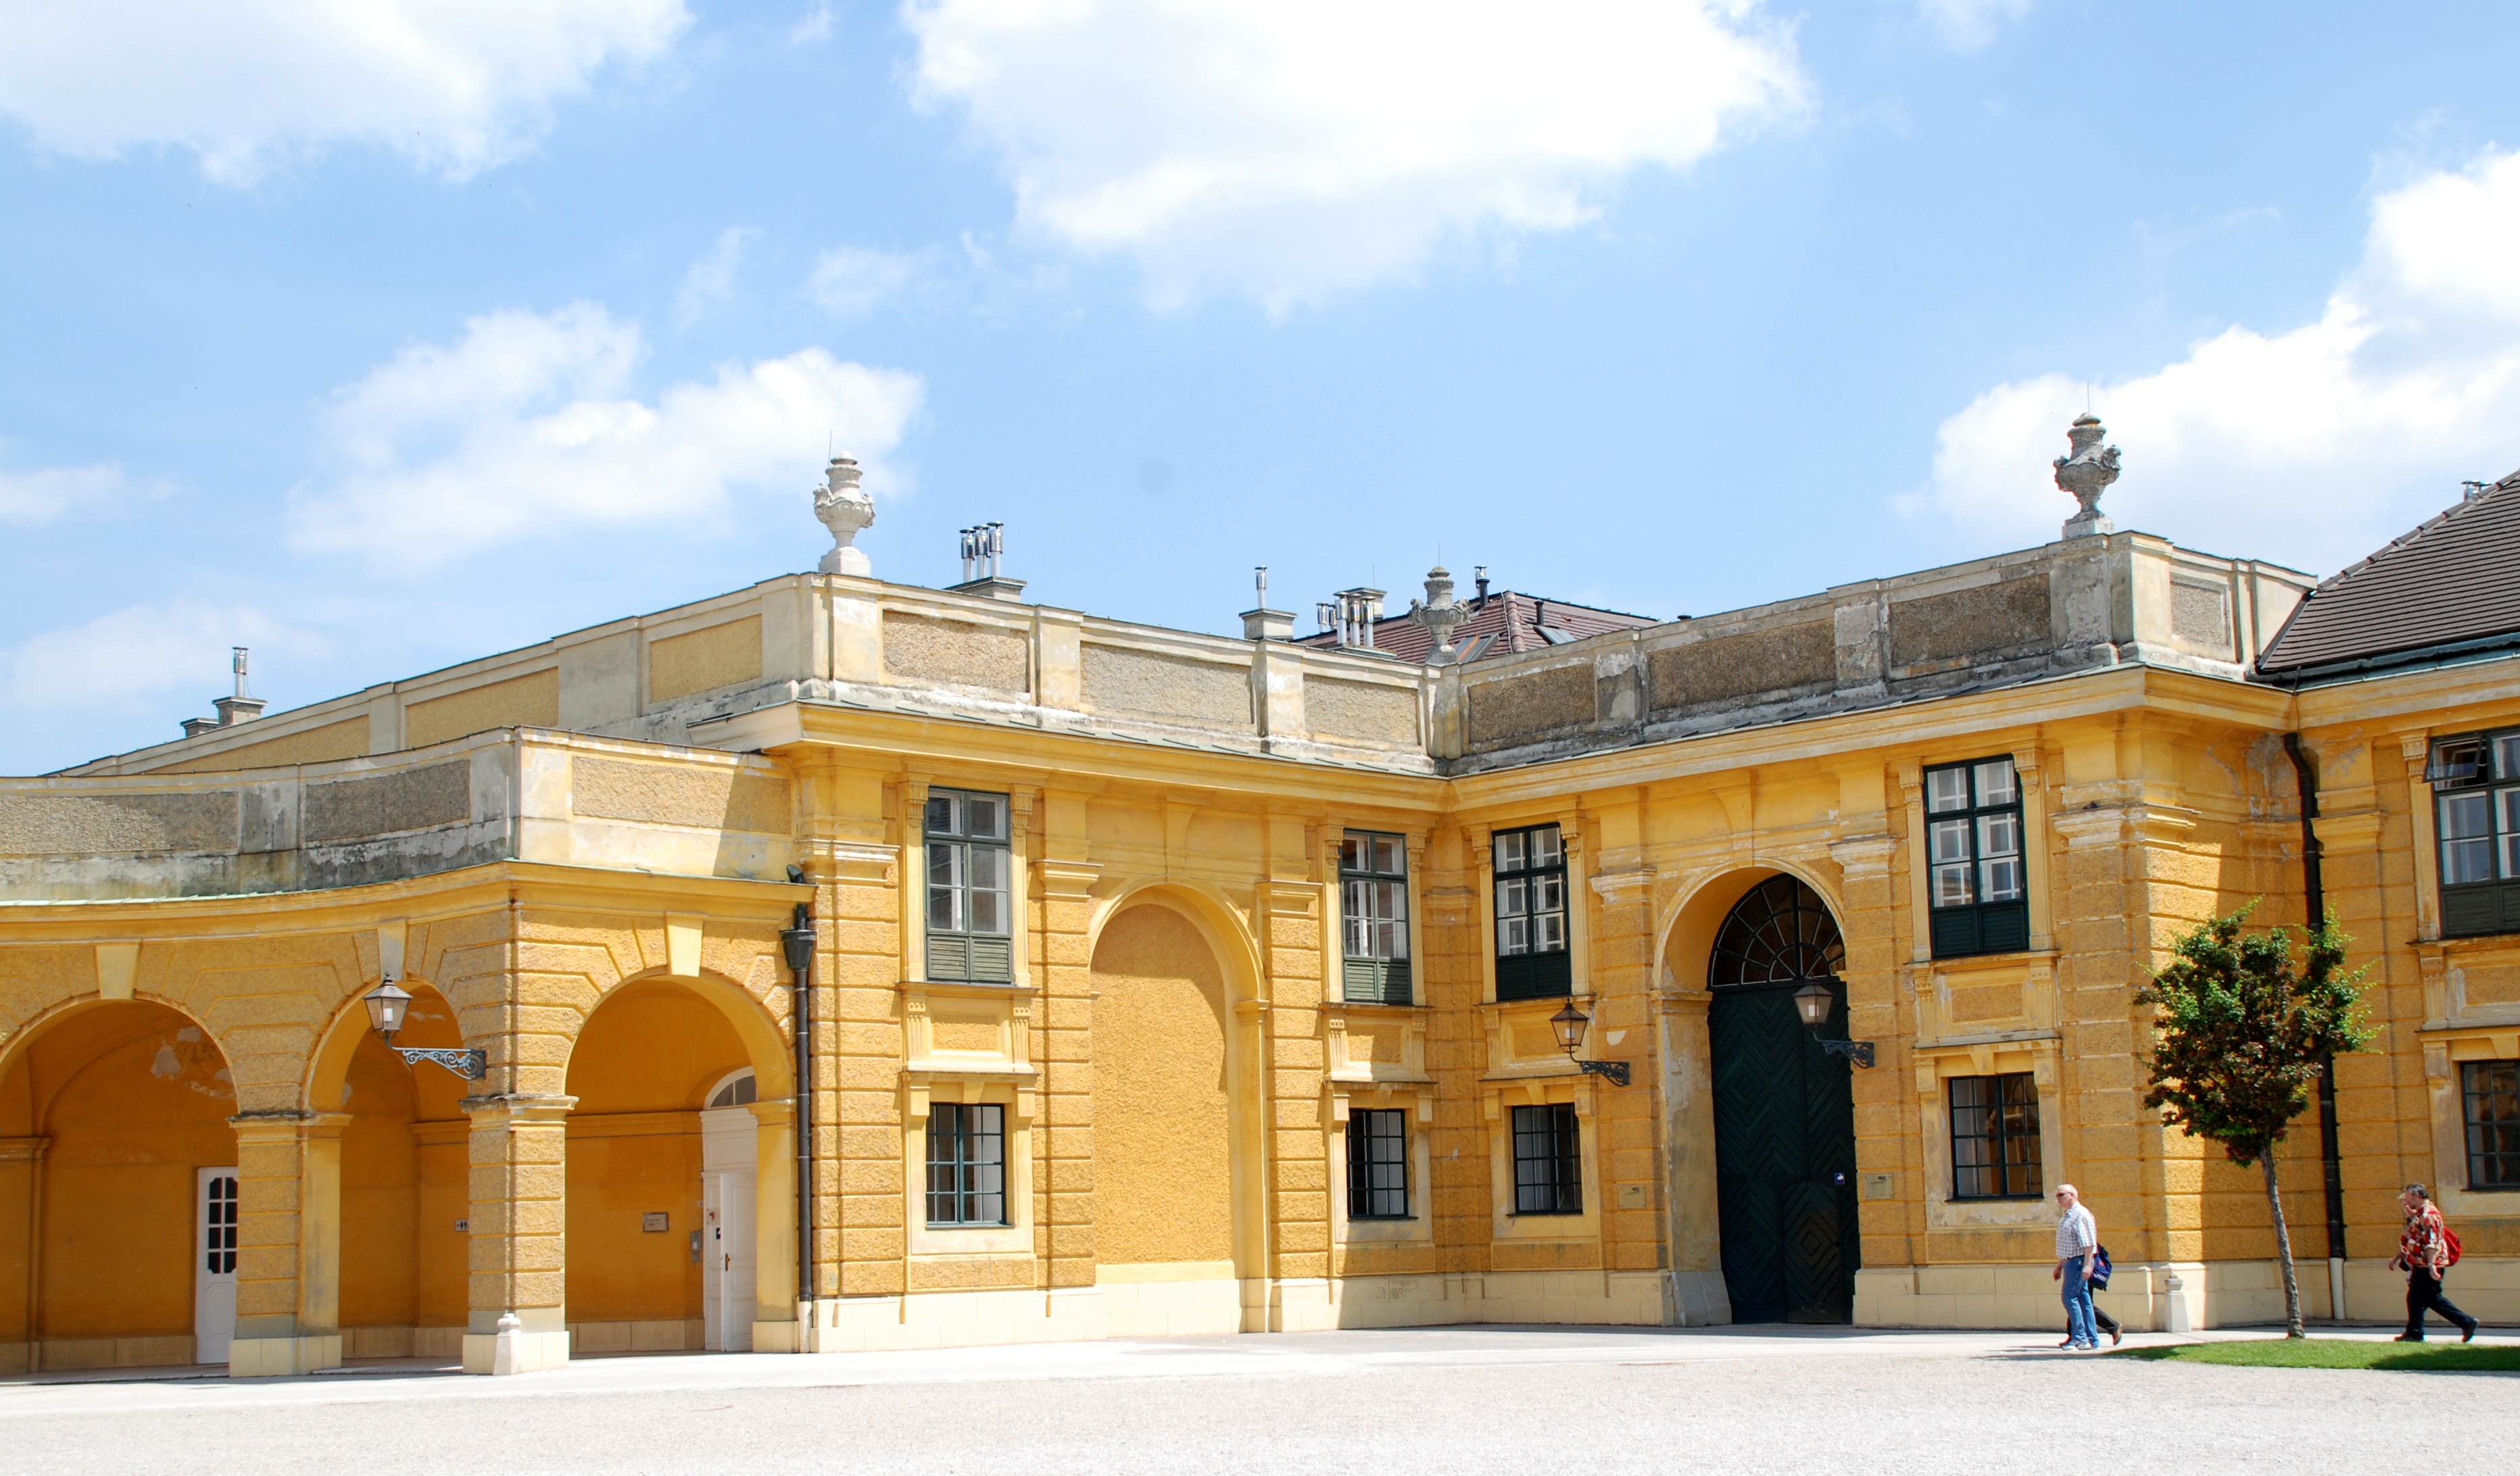
architecture, building, palace, city, home, cityscape, europe, plaza, facade, nikon, austria, vienna, estate, d80, cityscapes, wien, nikond80, osterreich, neighbourhood, real estate, stately home